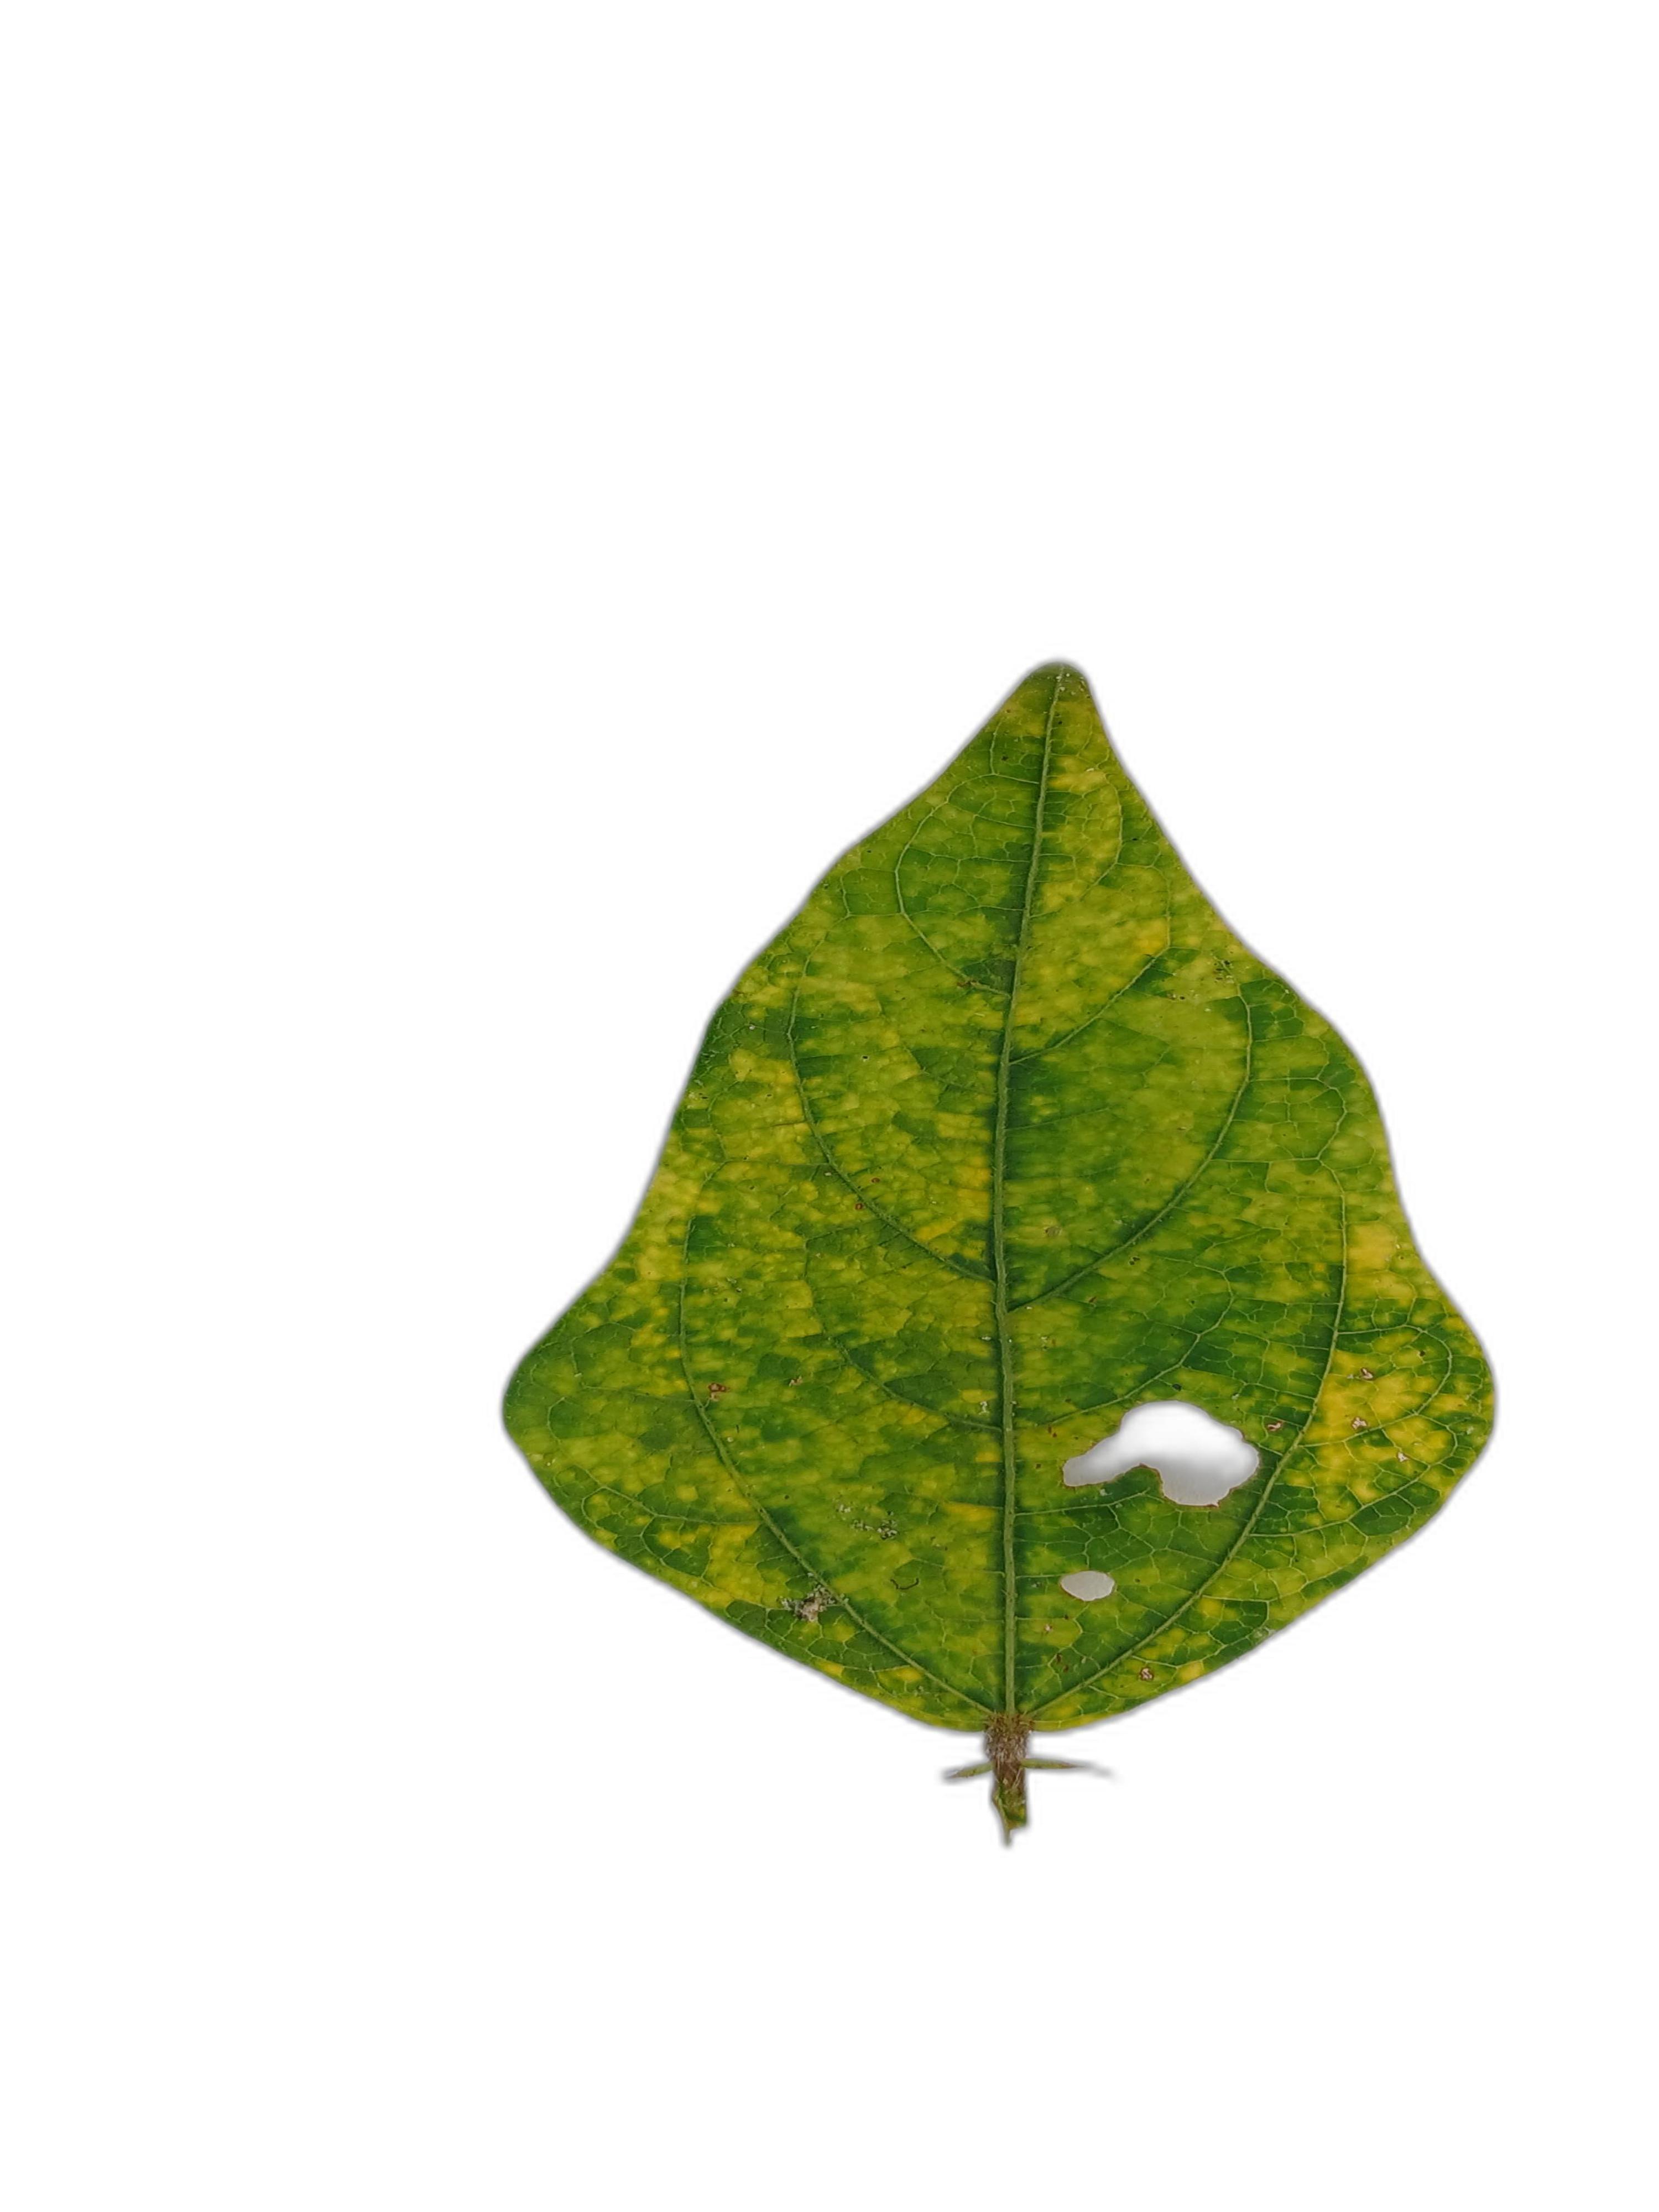
Label: Yellow Mosaic